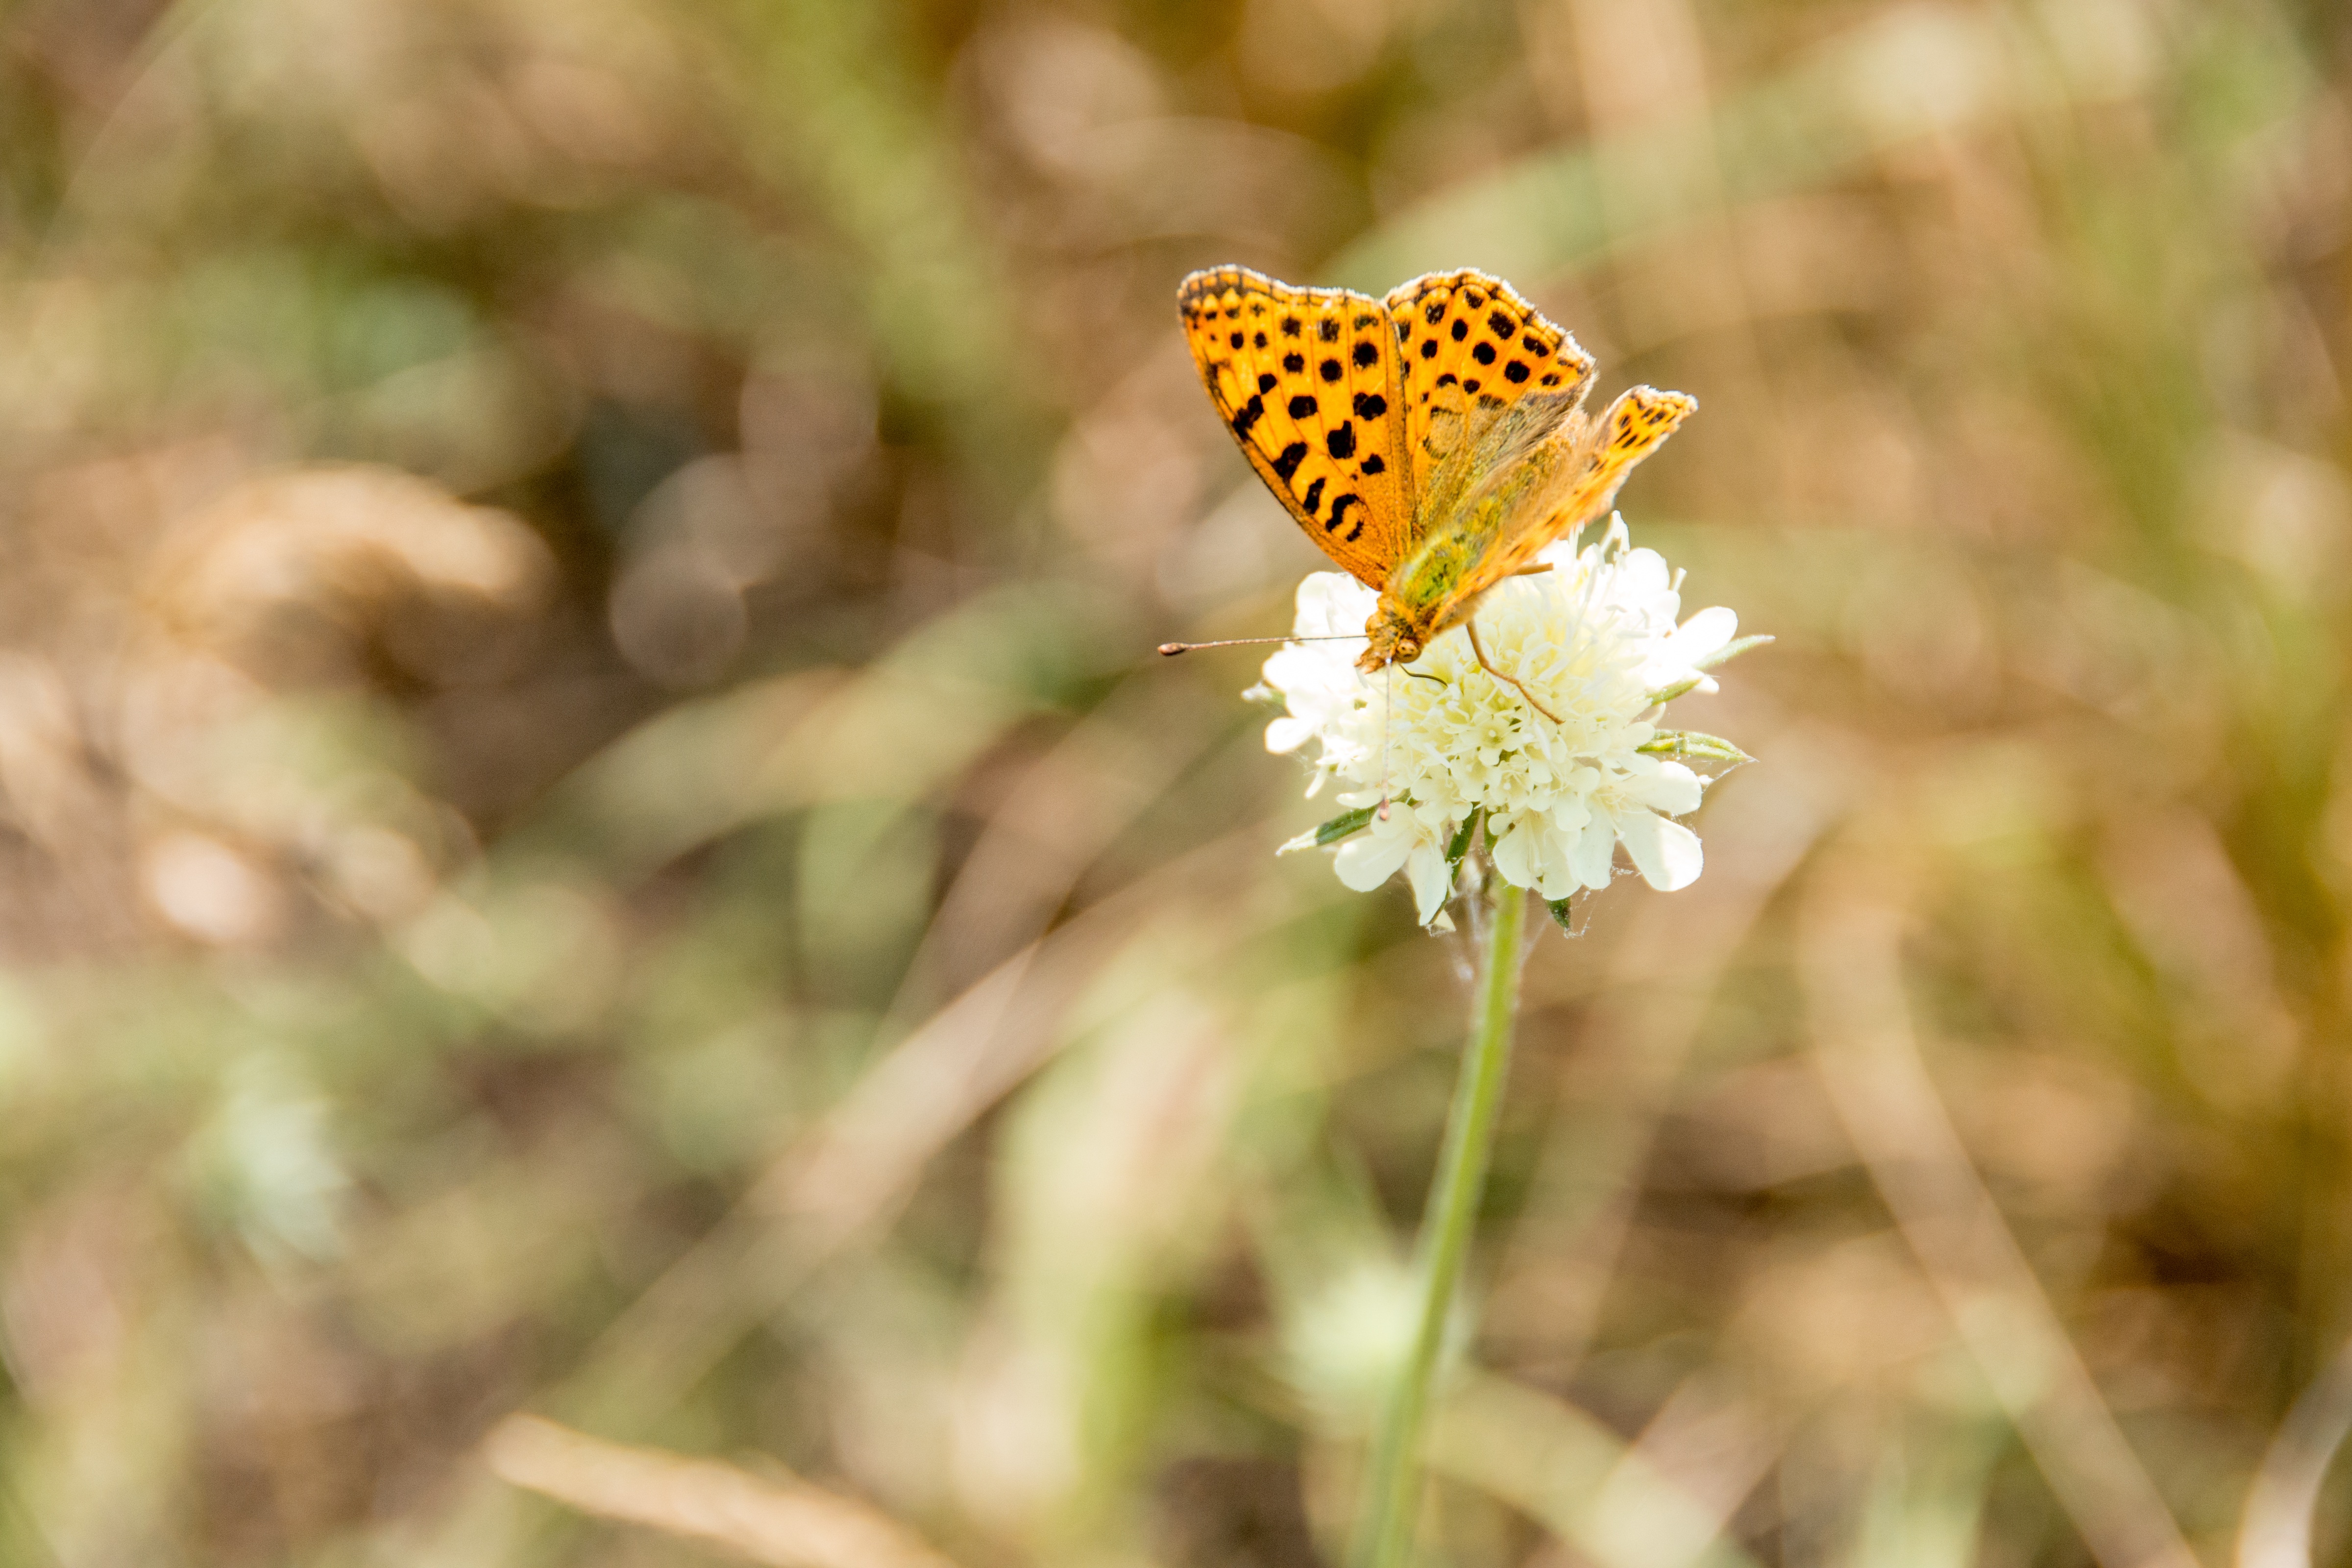
landscape, nature, blossom, wing, plant, meadow, flower, bloom, animal, fly, summer, orange, color, insect, botany, butterfly, colorful, yellow, garden, close, flora, fauna, invertebrate, wildflower, close up, beautiful, butterflies, animal world, flower nature, nectar, feelings, flight insect, macro photography, probe, pollinator, moths and butterflies, lycaenid